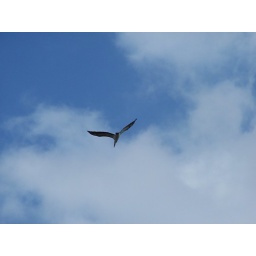
This is the largest flying bird in Australia, but I don't remember what it was.